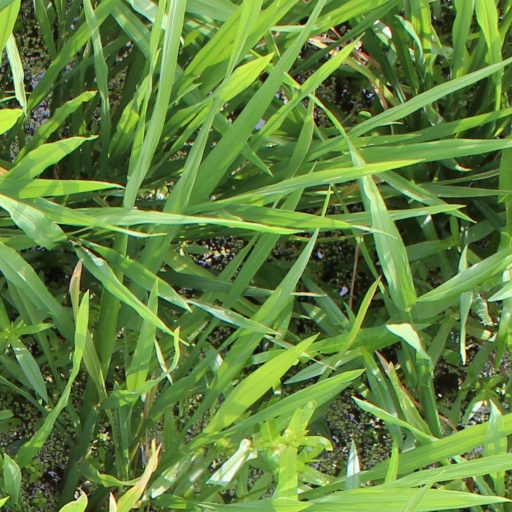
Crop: rice